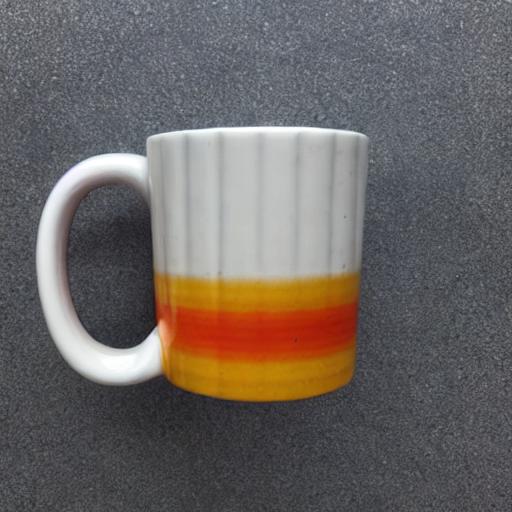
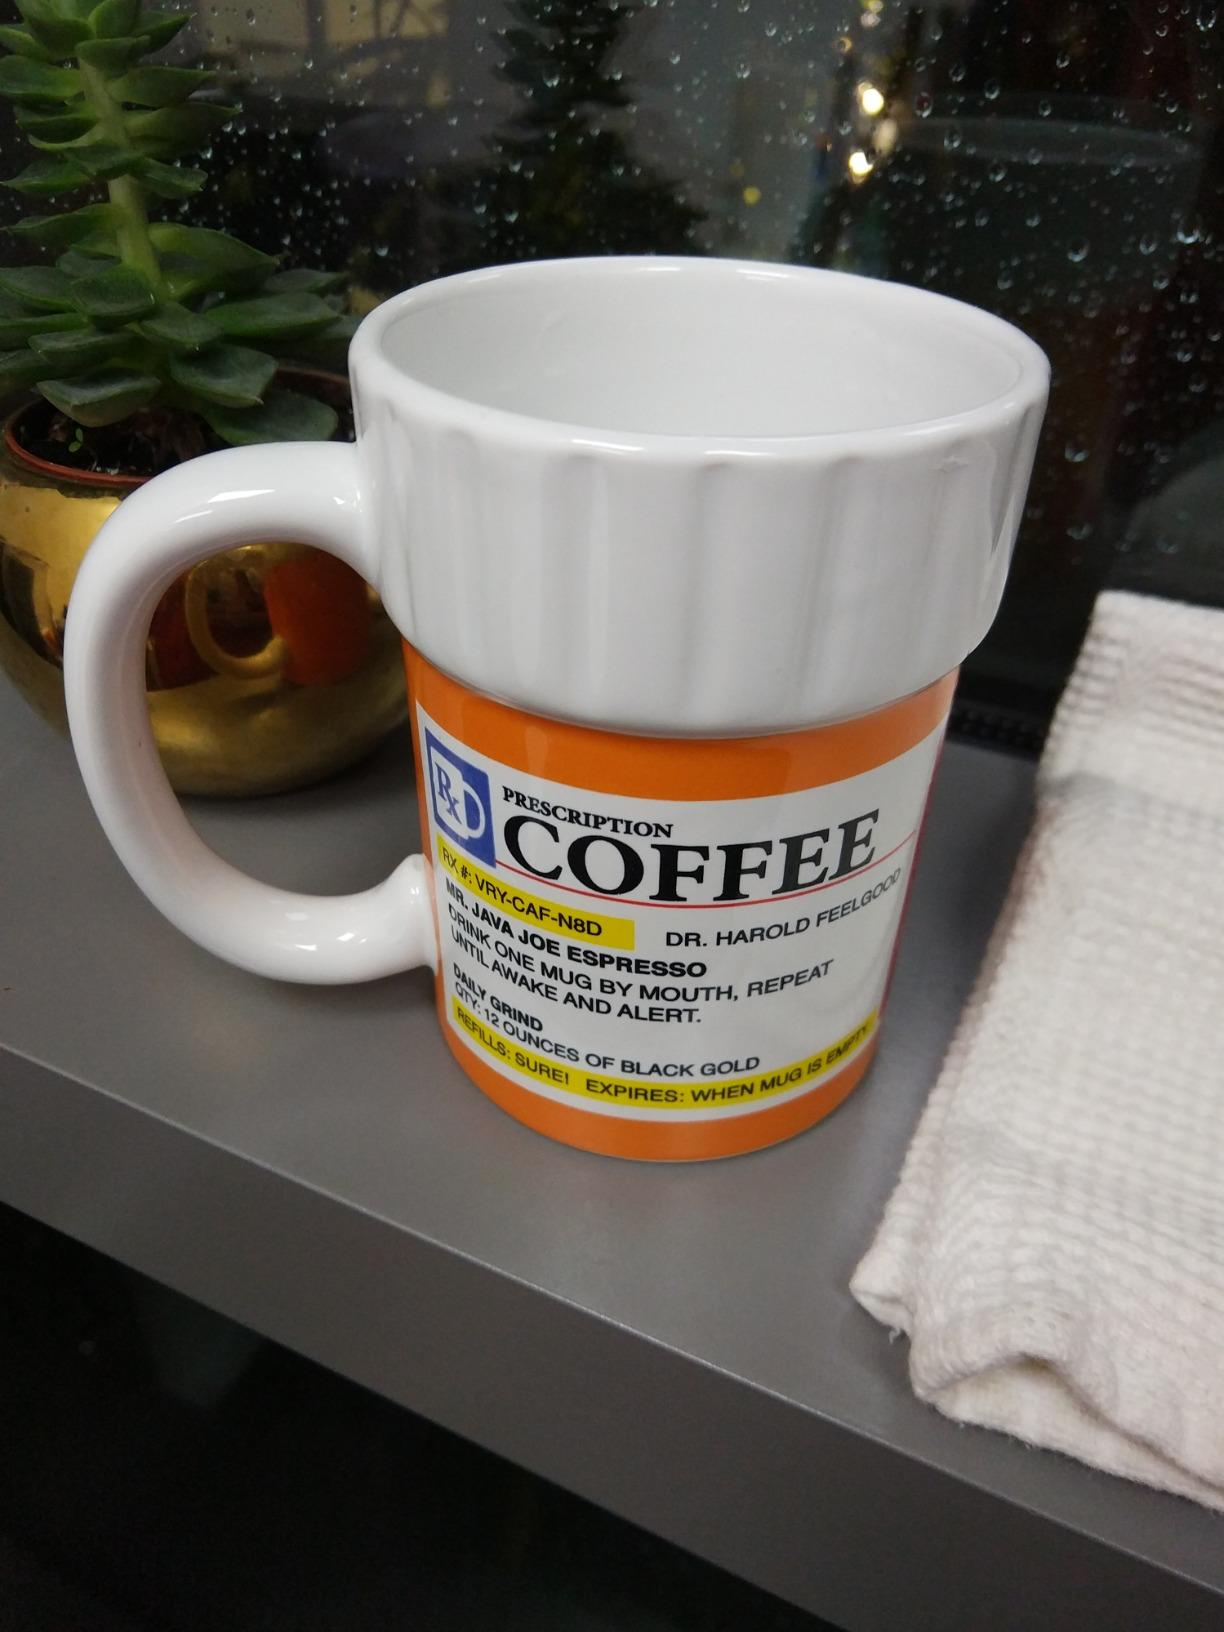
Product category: items_mug
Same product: no